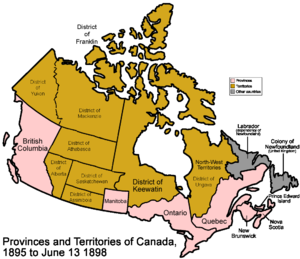
Le district d'Alberta est un district historique des Territoires du Nord-Ouest au Canada.
Le district de la Saskatchewan est un district historique des Territoires du Nord-Ouest au Canada.
L'immensité des Territoires du Nord-Ouest du Canada signifiait que pendant une grande partie de son histoire, il fut divisé en plusieurs districts pour en faciliter l'administration. Le nombre et la taille de ces districts territoriaux ont varié à mesure que d'autres provinces et territoires du Canada ont été créés et élargis. Les districts des Territoires du Nord-Ouest ont été abolis en 1999 avec la création du territoire du Nunavut et la réduction des Territoires du Nord-Ouest à sa taille actuelle.